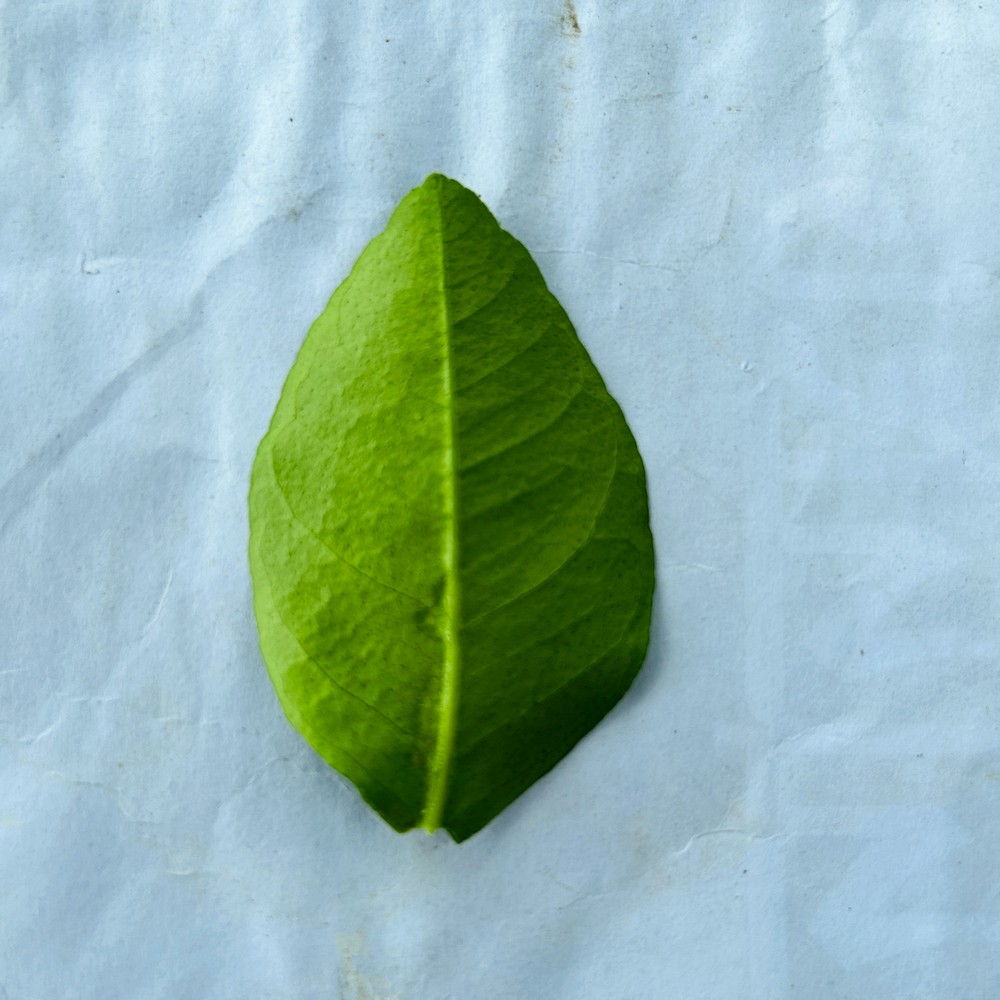
Label: Healthy Leaf